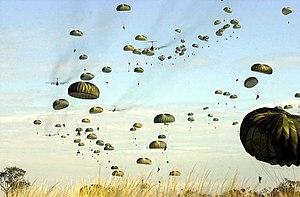
Le parachutisme militaire est la technique consistant à mettre en place au sol, par parachute, du personnel, du matériel ou des approvisionnements dans le cadre d'opérations militaires. L'utilisation du parachute comme moyen de secours n'entre pas dans ce cadre.